Human sex ratio

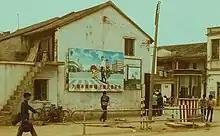
A poster from 1982 showing a Chinese family with one child

Some researchers have, in part, attributed the high sex ratios reported in mainland China in the last 25 years to the underreporting of the births of female children after the implementation of the one-child policy, though alternative explanations are now generally more widely accepted, including, above all, the use of ultrasound technology and sex-selective abortion of female fetuses and, probably to a more limited degree, neglect or in some cases infanticide of females. In the case of China, because of deficiencies in the vital statistics registration system, studies of sex ratios at birth have relied either on special fertility surveys, whose accuracy depends on full reporting of births and survival of both male and female infants, or on the national population census from which both birth rates and death rates are calculated from the household's reporting of births and deaths in the 18 months preceding the census. To the extent that this underreporting of births or deaths is sex-selective, both fertility surveys and censuses may inaccurately reflect the actual sex ratios at birth.